Heliport

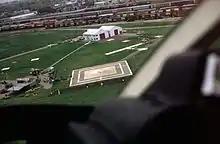
A heliport at Niagara Falls, Ontario, Canada

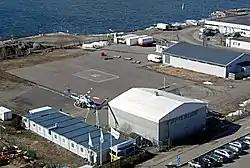
The Hernesaari Heliport in Hernesaari, Helsinki, Finland

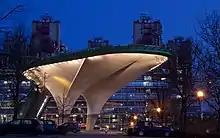
Heliport of the university hospital Aachen, North Rhine-Westphalia, Germany

A heliport is a small airport which has a helipad, suitable for use by helicopters, powered lift, and various types of vertical lift aircraft.